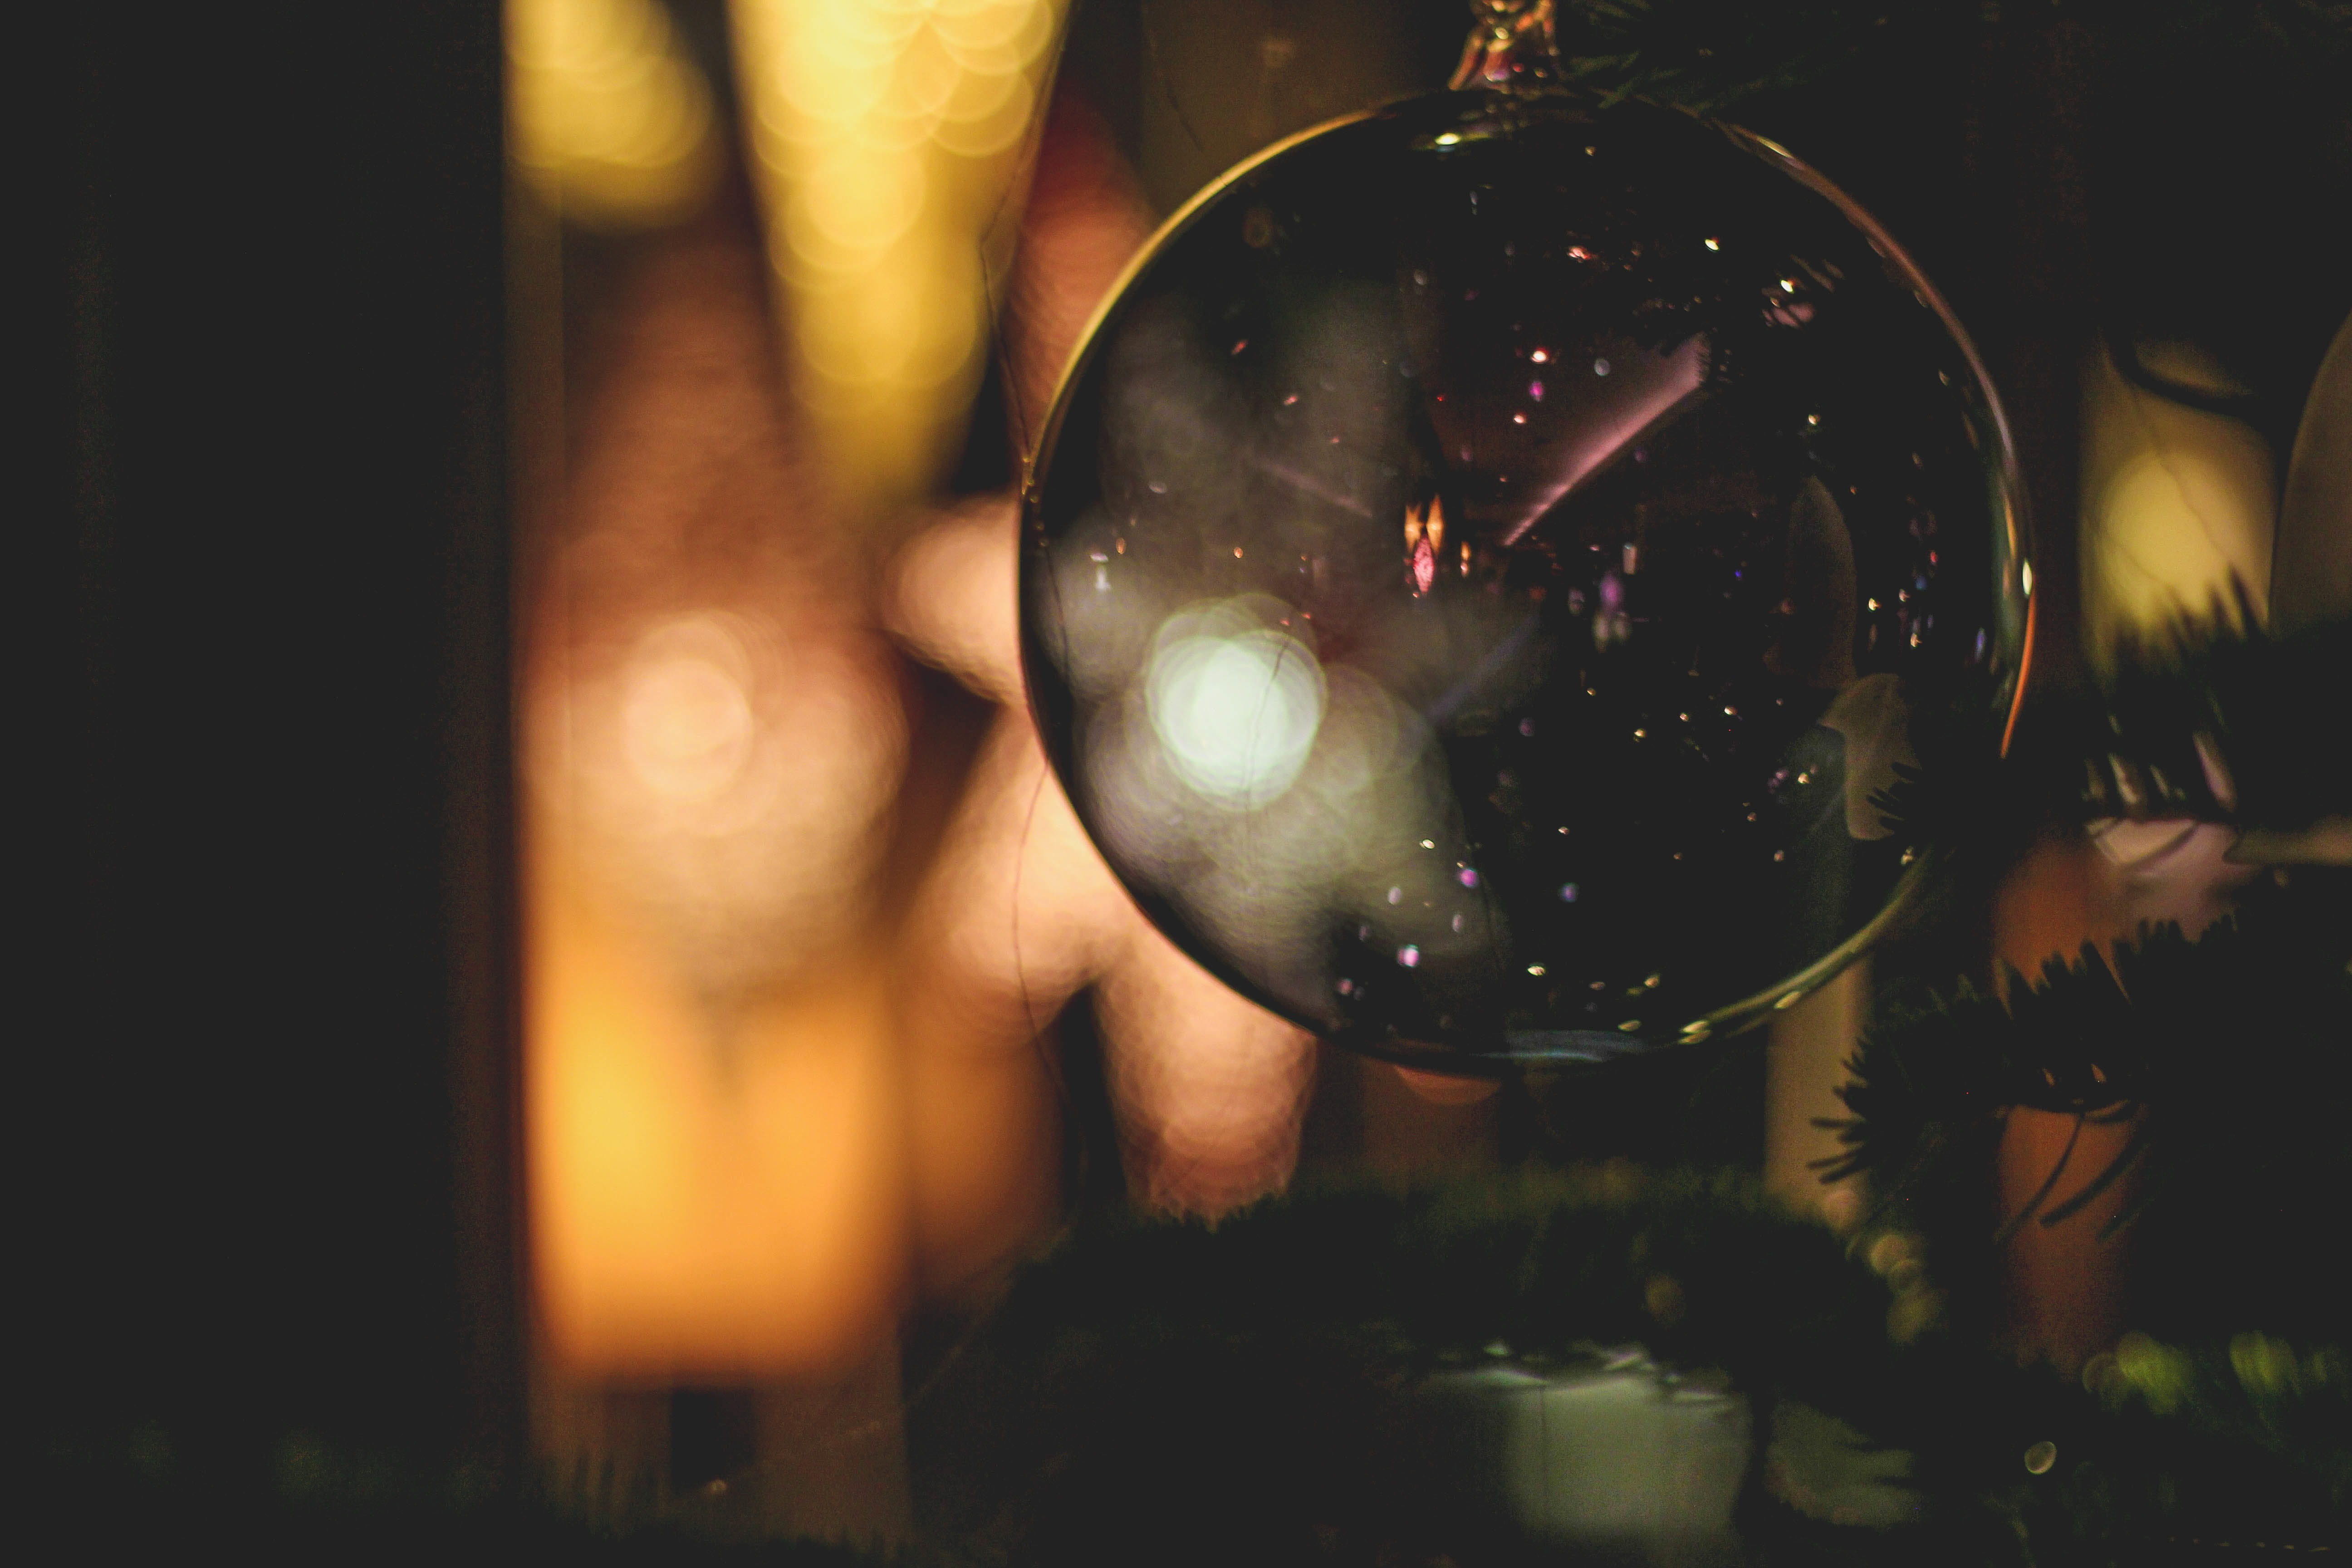
light, night, sunlight, reflection, darkness, lighting, shape, midnight, screenshot, computer wallpaper